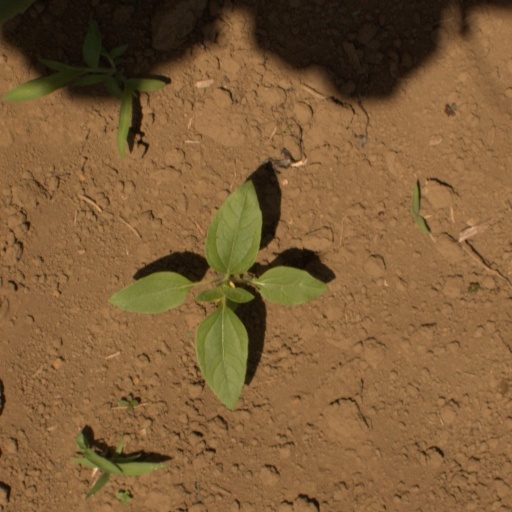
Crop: Jerusalem artichoke